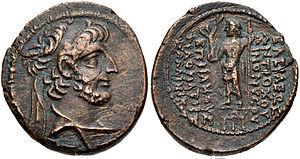
Antiochos XII Dionysos est l'un des derniers roi de la dynastie des Séleucides et règne de 87 av. J.-C. environ à 84 av. J.-C..